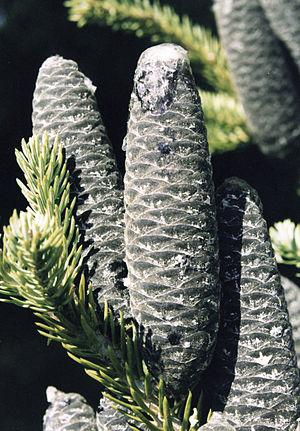
Terre-Neuve est une grande île située au large de la côte atlantique de l'Amérique du Nord. Elle fait partie du territoire de la province canadienne de Terre-Neuve-et-Labrador ; la capitale de la province, Saint-Jean, se trouve sur l'extrémité est de l'île, le point le plus oriental de l'Amérique du Nord. Ce territoire est devenu une province canadienne en 1949.